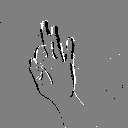
ASL letter: f